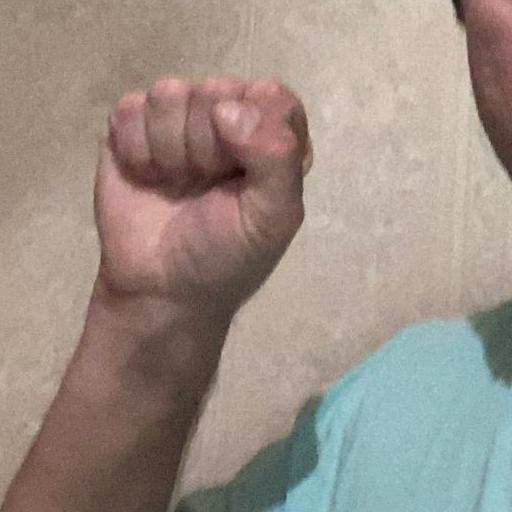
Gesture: fist